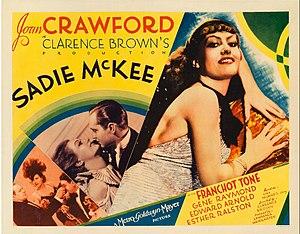
Vivre et aimer est un film américain réalisé par Clarence Brown, sorti en 1934.